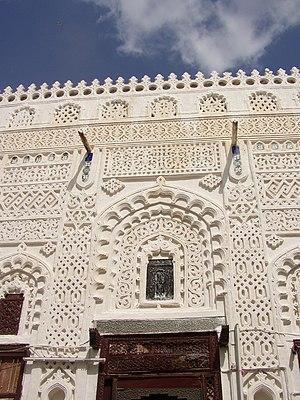
Ville historique de Zabid Español: Ciudad histórica de Zabid 日本語: 古都ザビード 中文: 乍比得历史古城